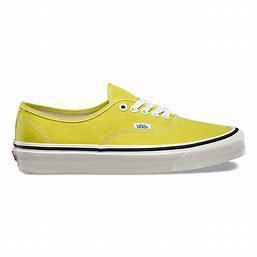
Brand: Vans
Model: Anaheim Factory Authentic 44 DX